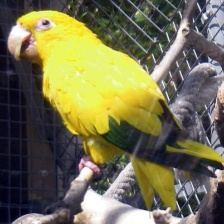
Species: GOLDEN PARAKEET
Scientific name: GUARUBA GUAROUBA